Honda VTX Series

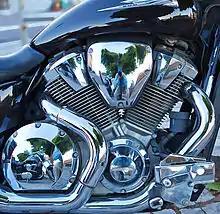
Honda VTX1800 motorcycle engine

Making amends for years of underperforming V-twins, Honda set out to produce a cruiser with the biggest CID ever and so designed a big bike with a muscular looking body that was long and low to the ground, featuring significant rake and trail. Honda claimed that the 1800 put out of torque at only 3,000 rpm and at 5000 rpm, making the VTX1800 one of the most powerful production V-twin motorcycles of its time. (See infobox for measured horsepower and torque values.)